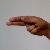
The image shows a hand gesture representing the letter 'H' in Indian Sign Language.